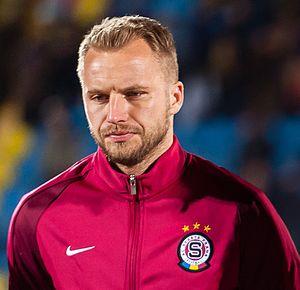
Michal Kadlec est un footballeur international tchèque né le 13 décembre 1984 à Vyškov. Il évolue au poste de défenseur au Sparta Prague.